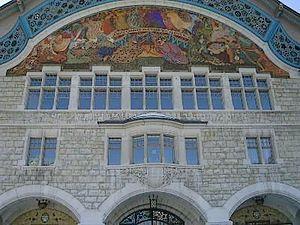
Façade Nord de l'Hôtel de Ville du Locle
Cette liste présente les biens culturels d'importance nationale dans le canton de Neuchâtel. Cette liste correspond à l'édition 2009 de l'Inventaire Suisse des biens culturels d'importance nationale pour le canton de Neuchâtel. Il est trié par commune et inclus : 90 bâtiments séparés, 17 collections et 23 sites archéologiques.
Charles-Alphonse Gunthert, né le 18 mai 1878 à Vevey, et mort le 7 juillet 1918 à La Chaux-de-Fonds, est un architecte suisse, appartenant au courant Heimatstil. L'une de ses œuvres majeures est l'hôtel de ville de Le Locle, achevé en 1918.
Le Locle est une ville et une commune suisse du canton de Neuchâtel, située dans la région Montagnes.